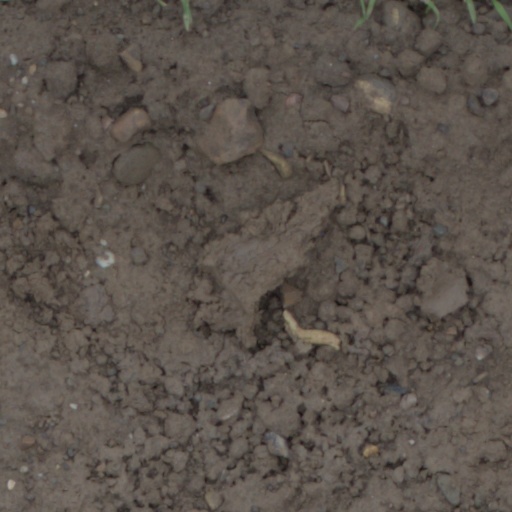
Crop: wheat